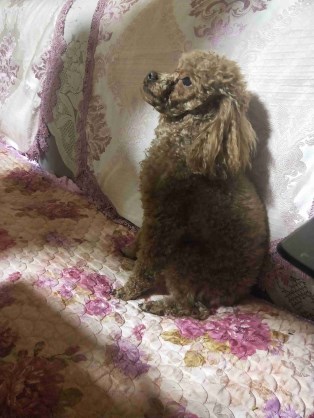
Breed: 7449-n000128-teddy